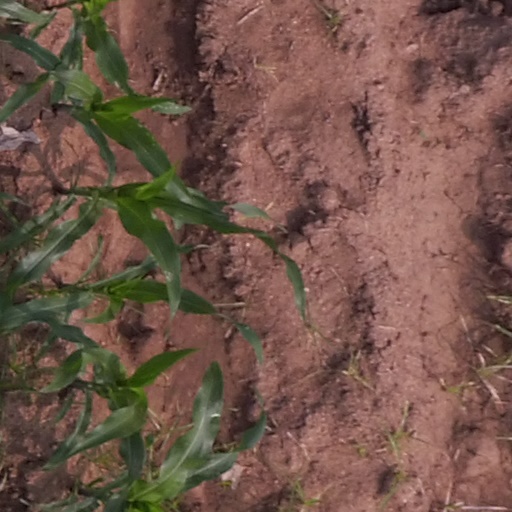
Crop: maize; corn